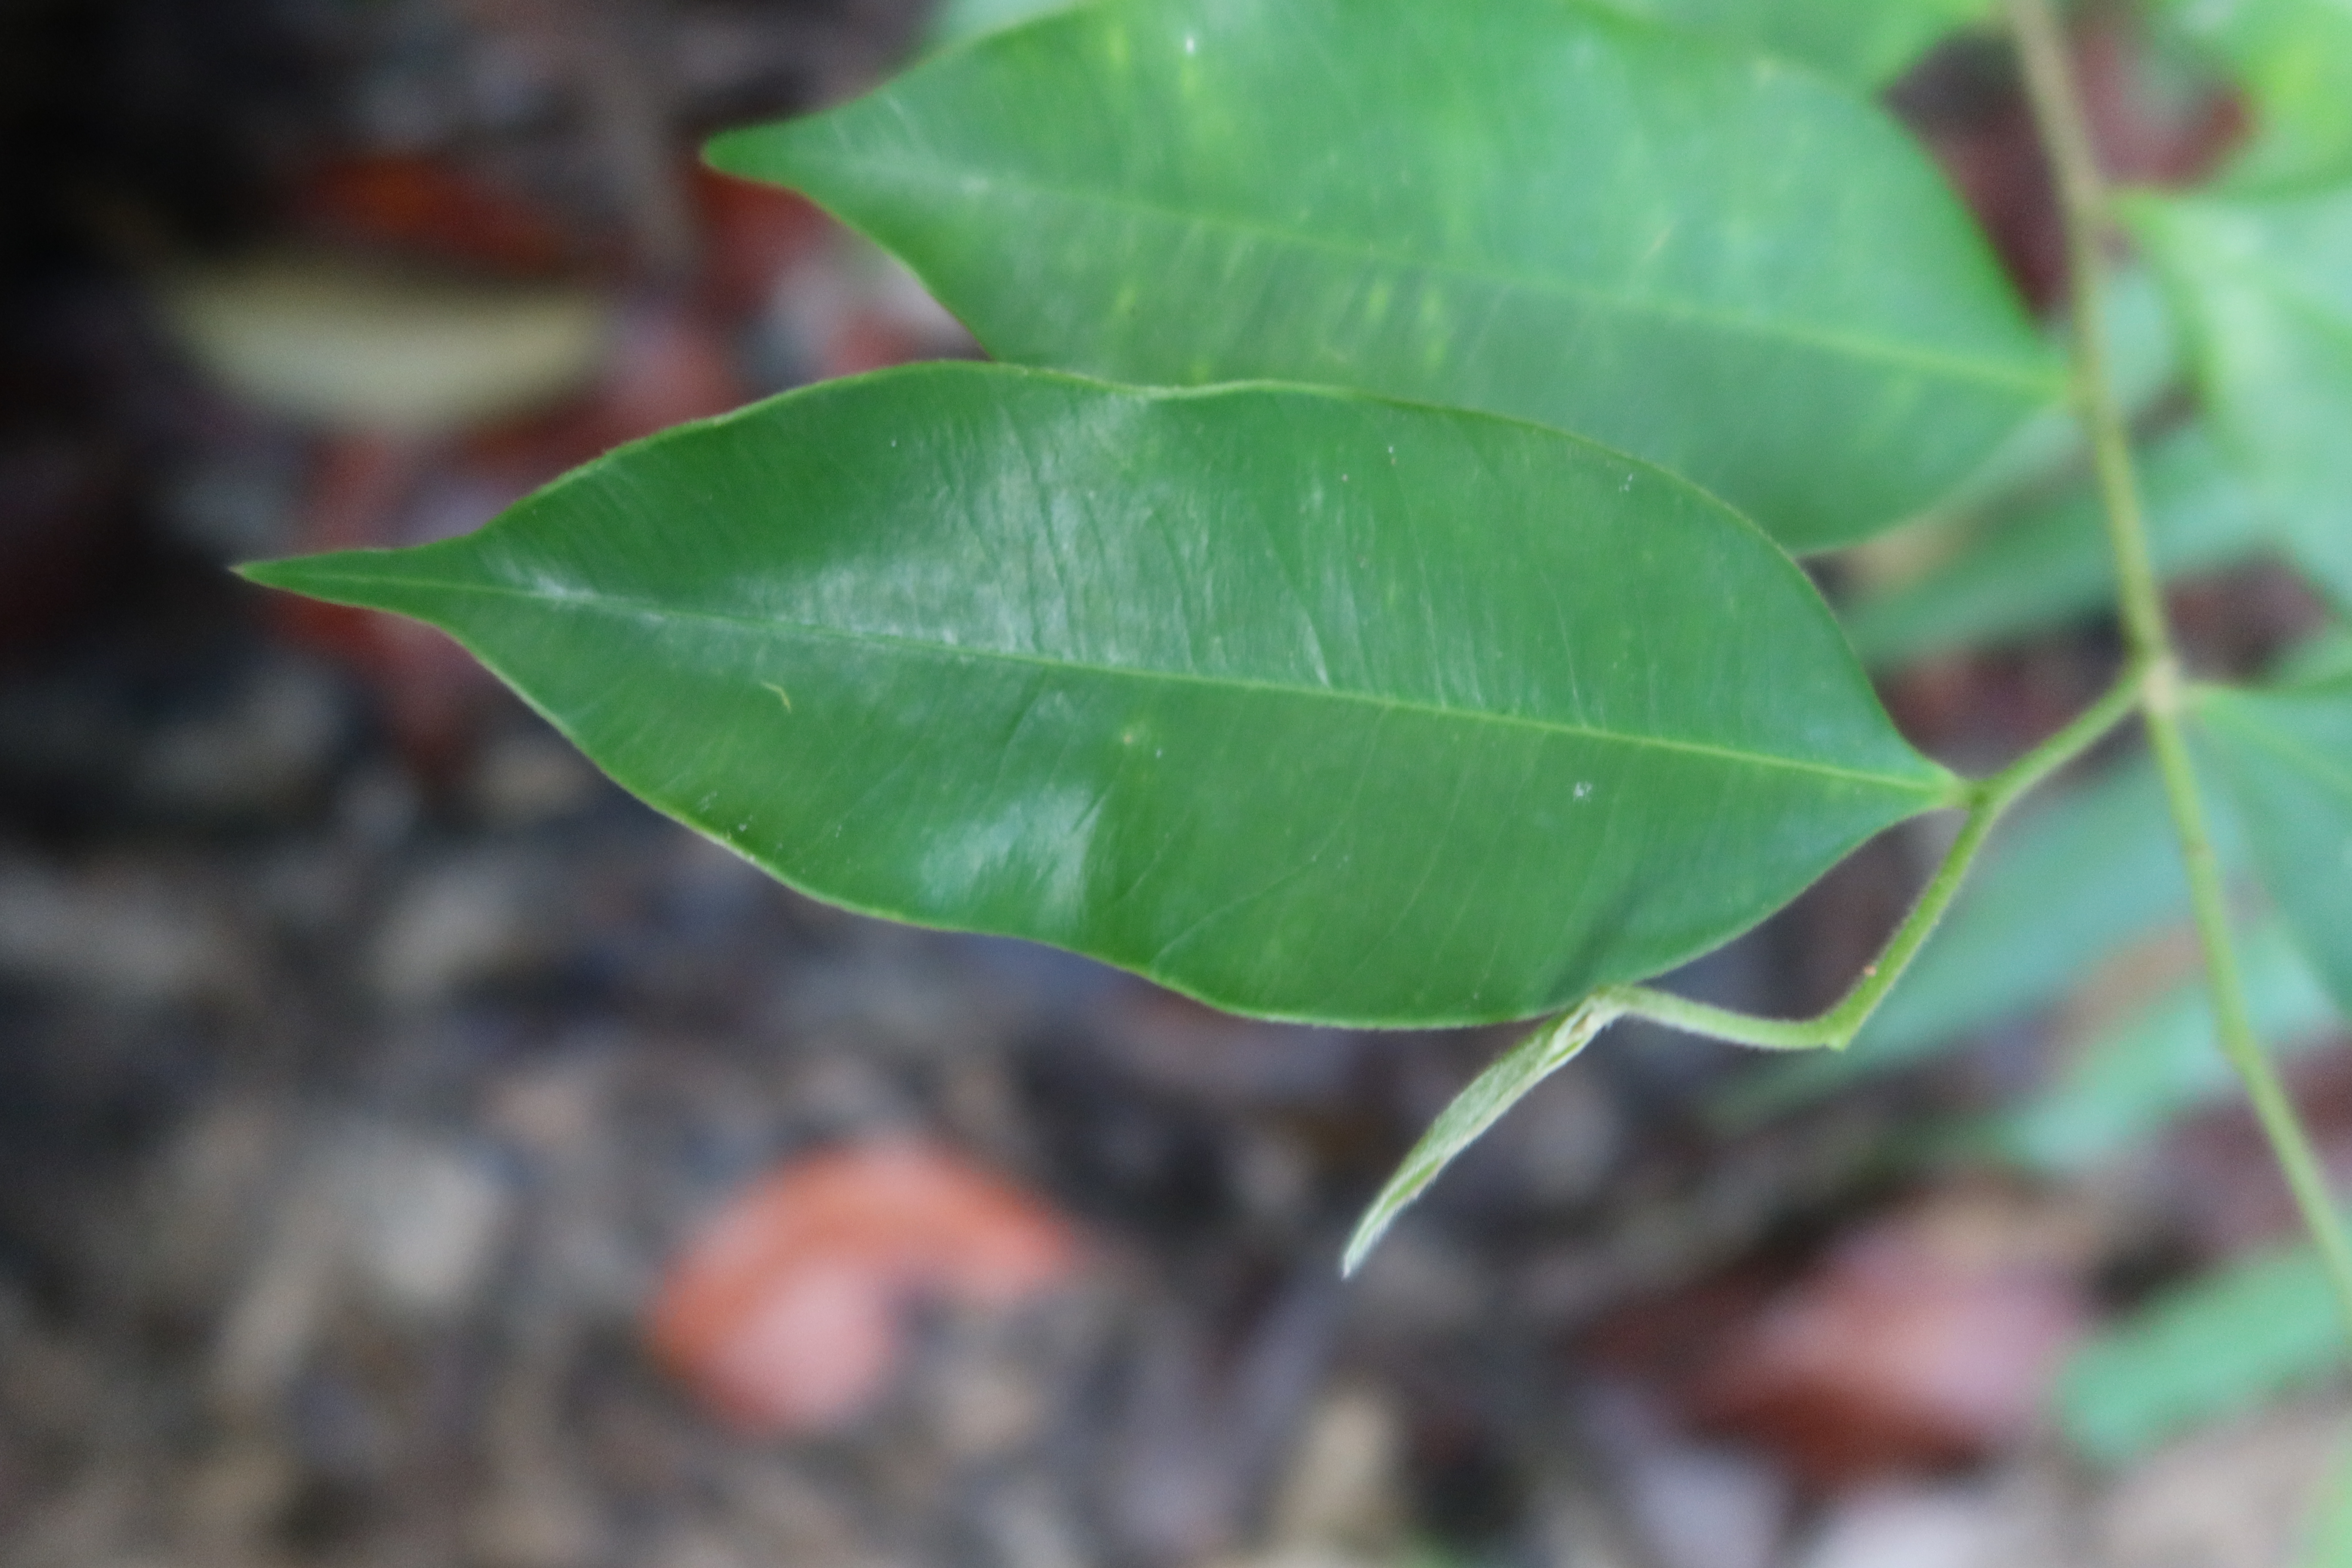
Label: Healthy